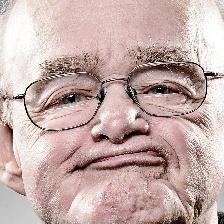
Label: faces